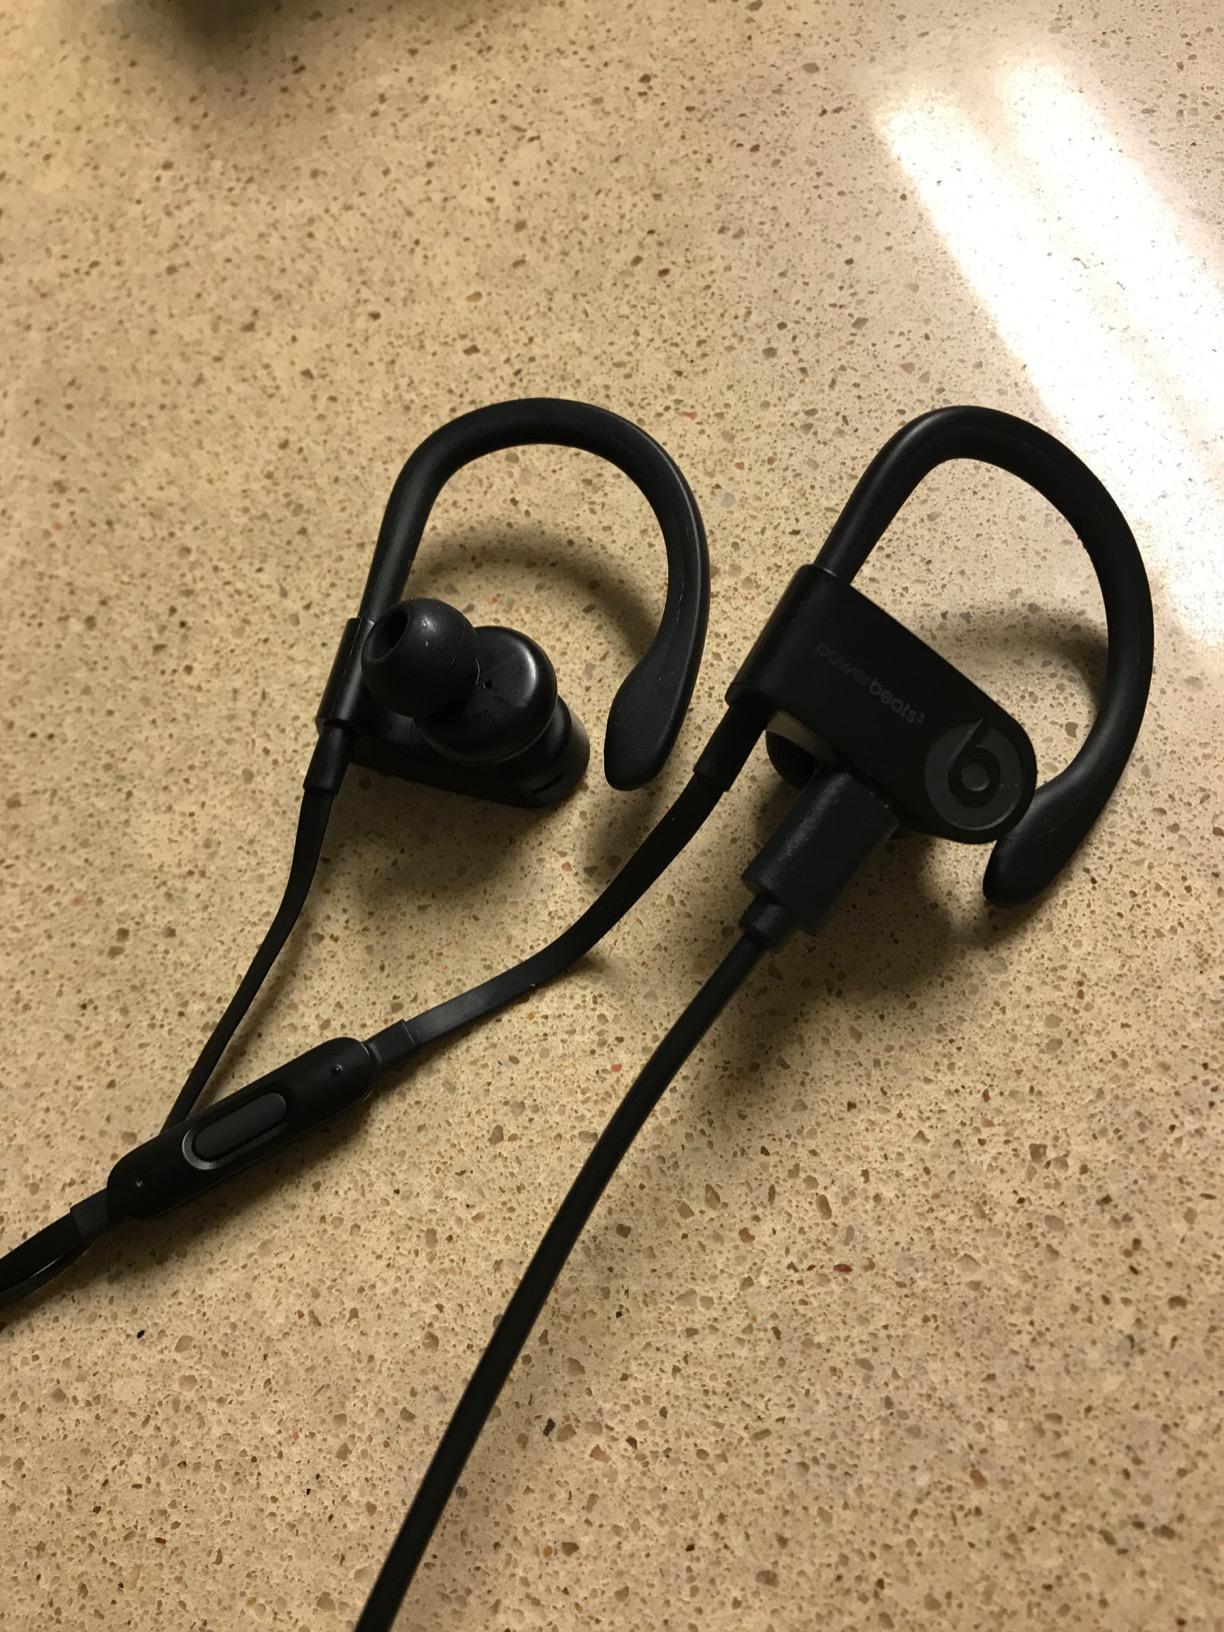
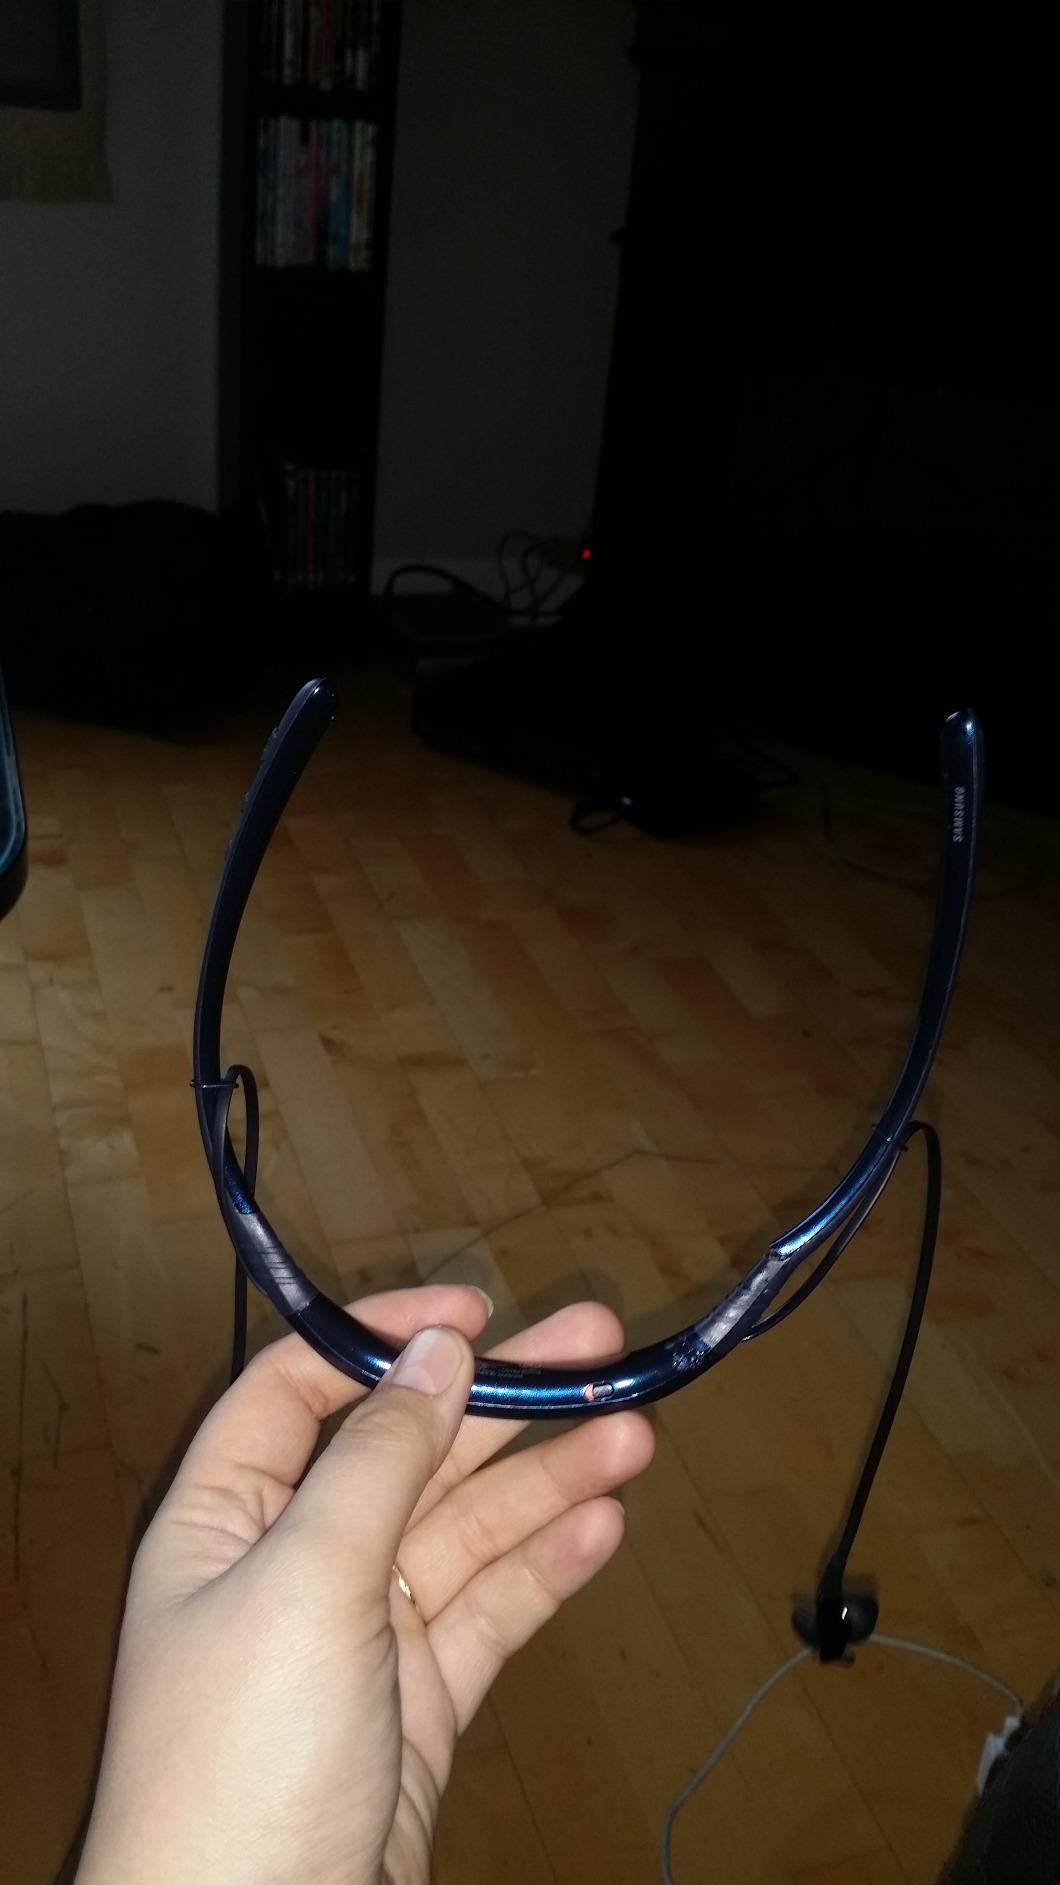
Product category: headphones
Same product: no